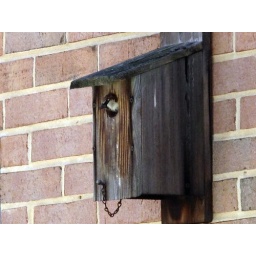
Daddy bird in da house